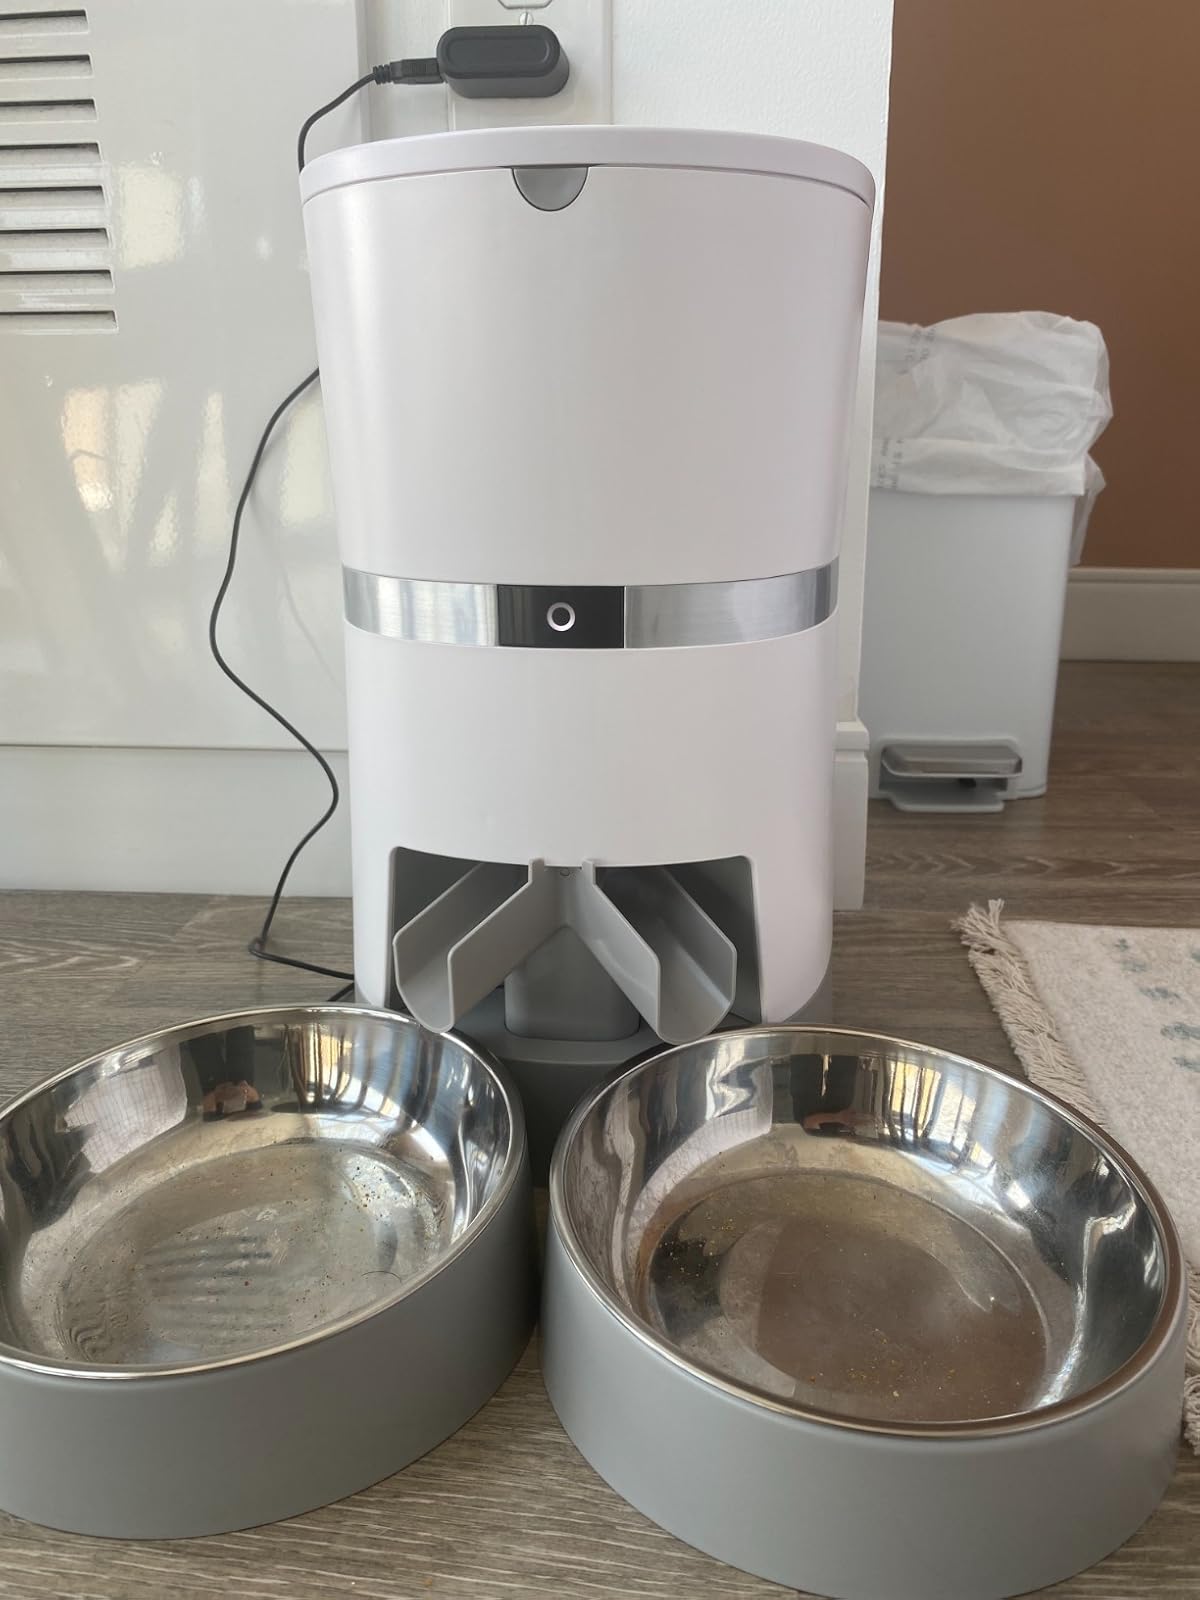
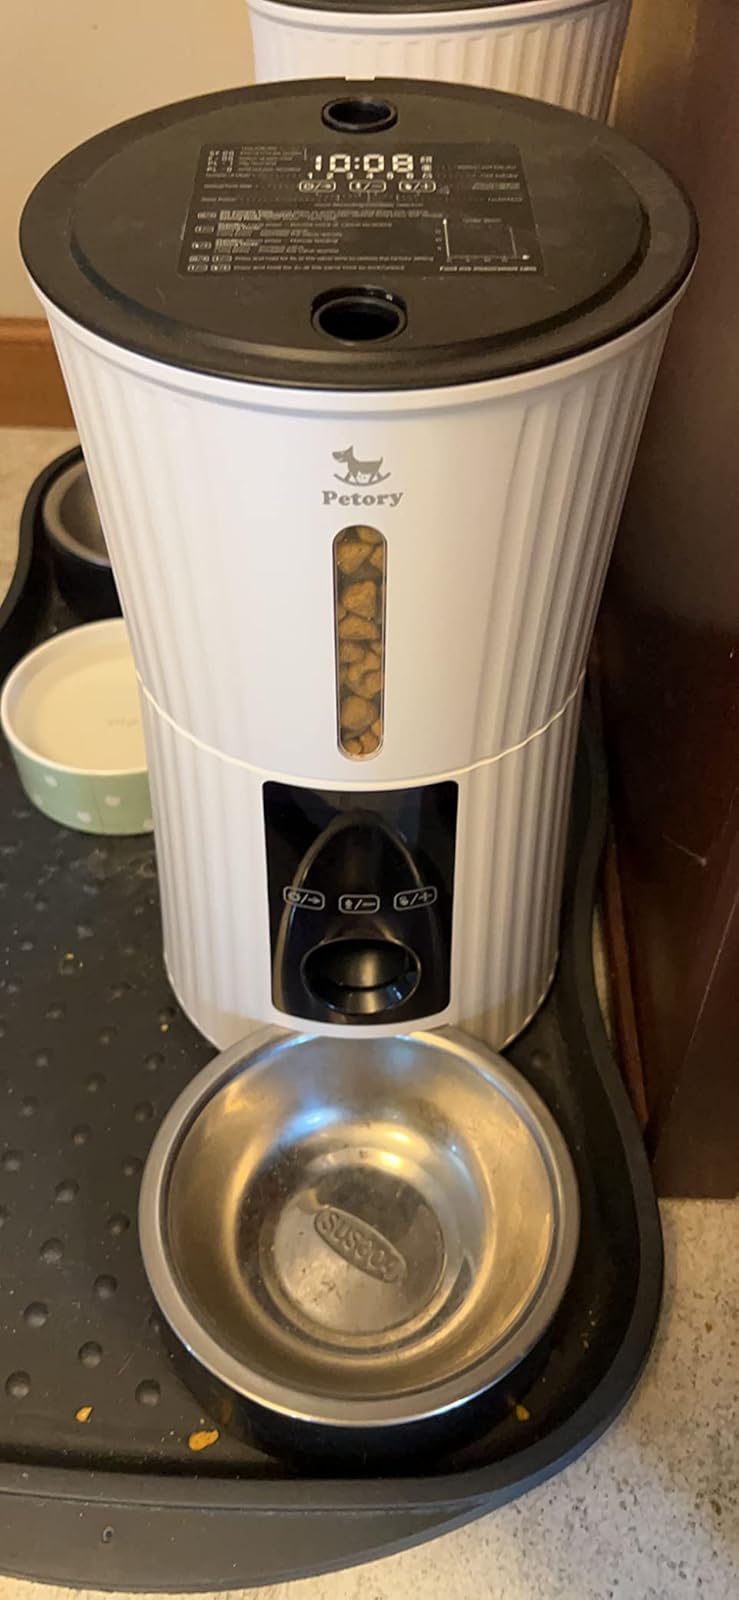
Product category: items_feeder
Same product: no